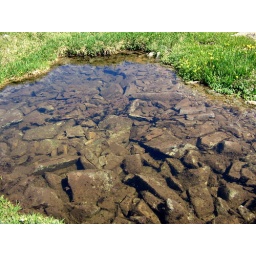
I can imagine a cowboy in times past stopping here to water himself and horse